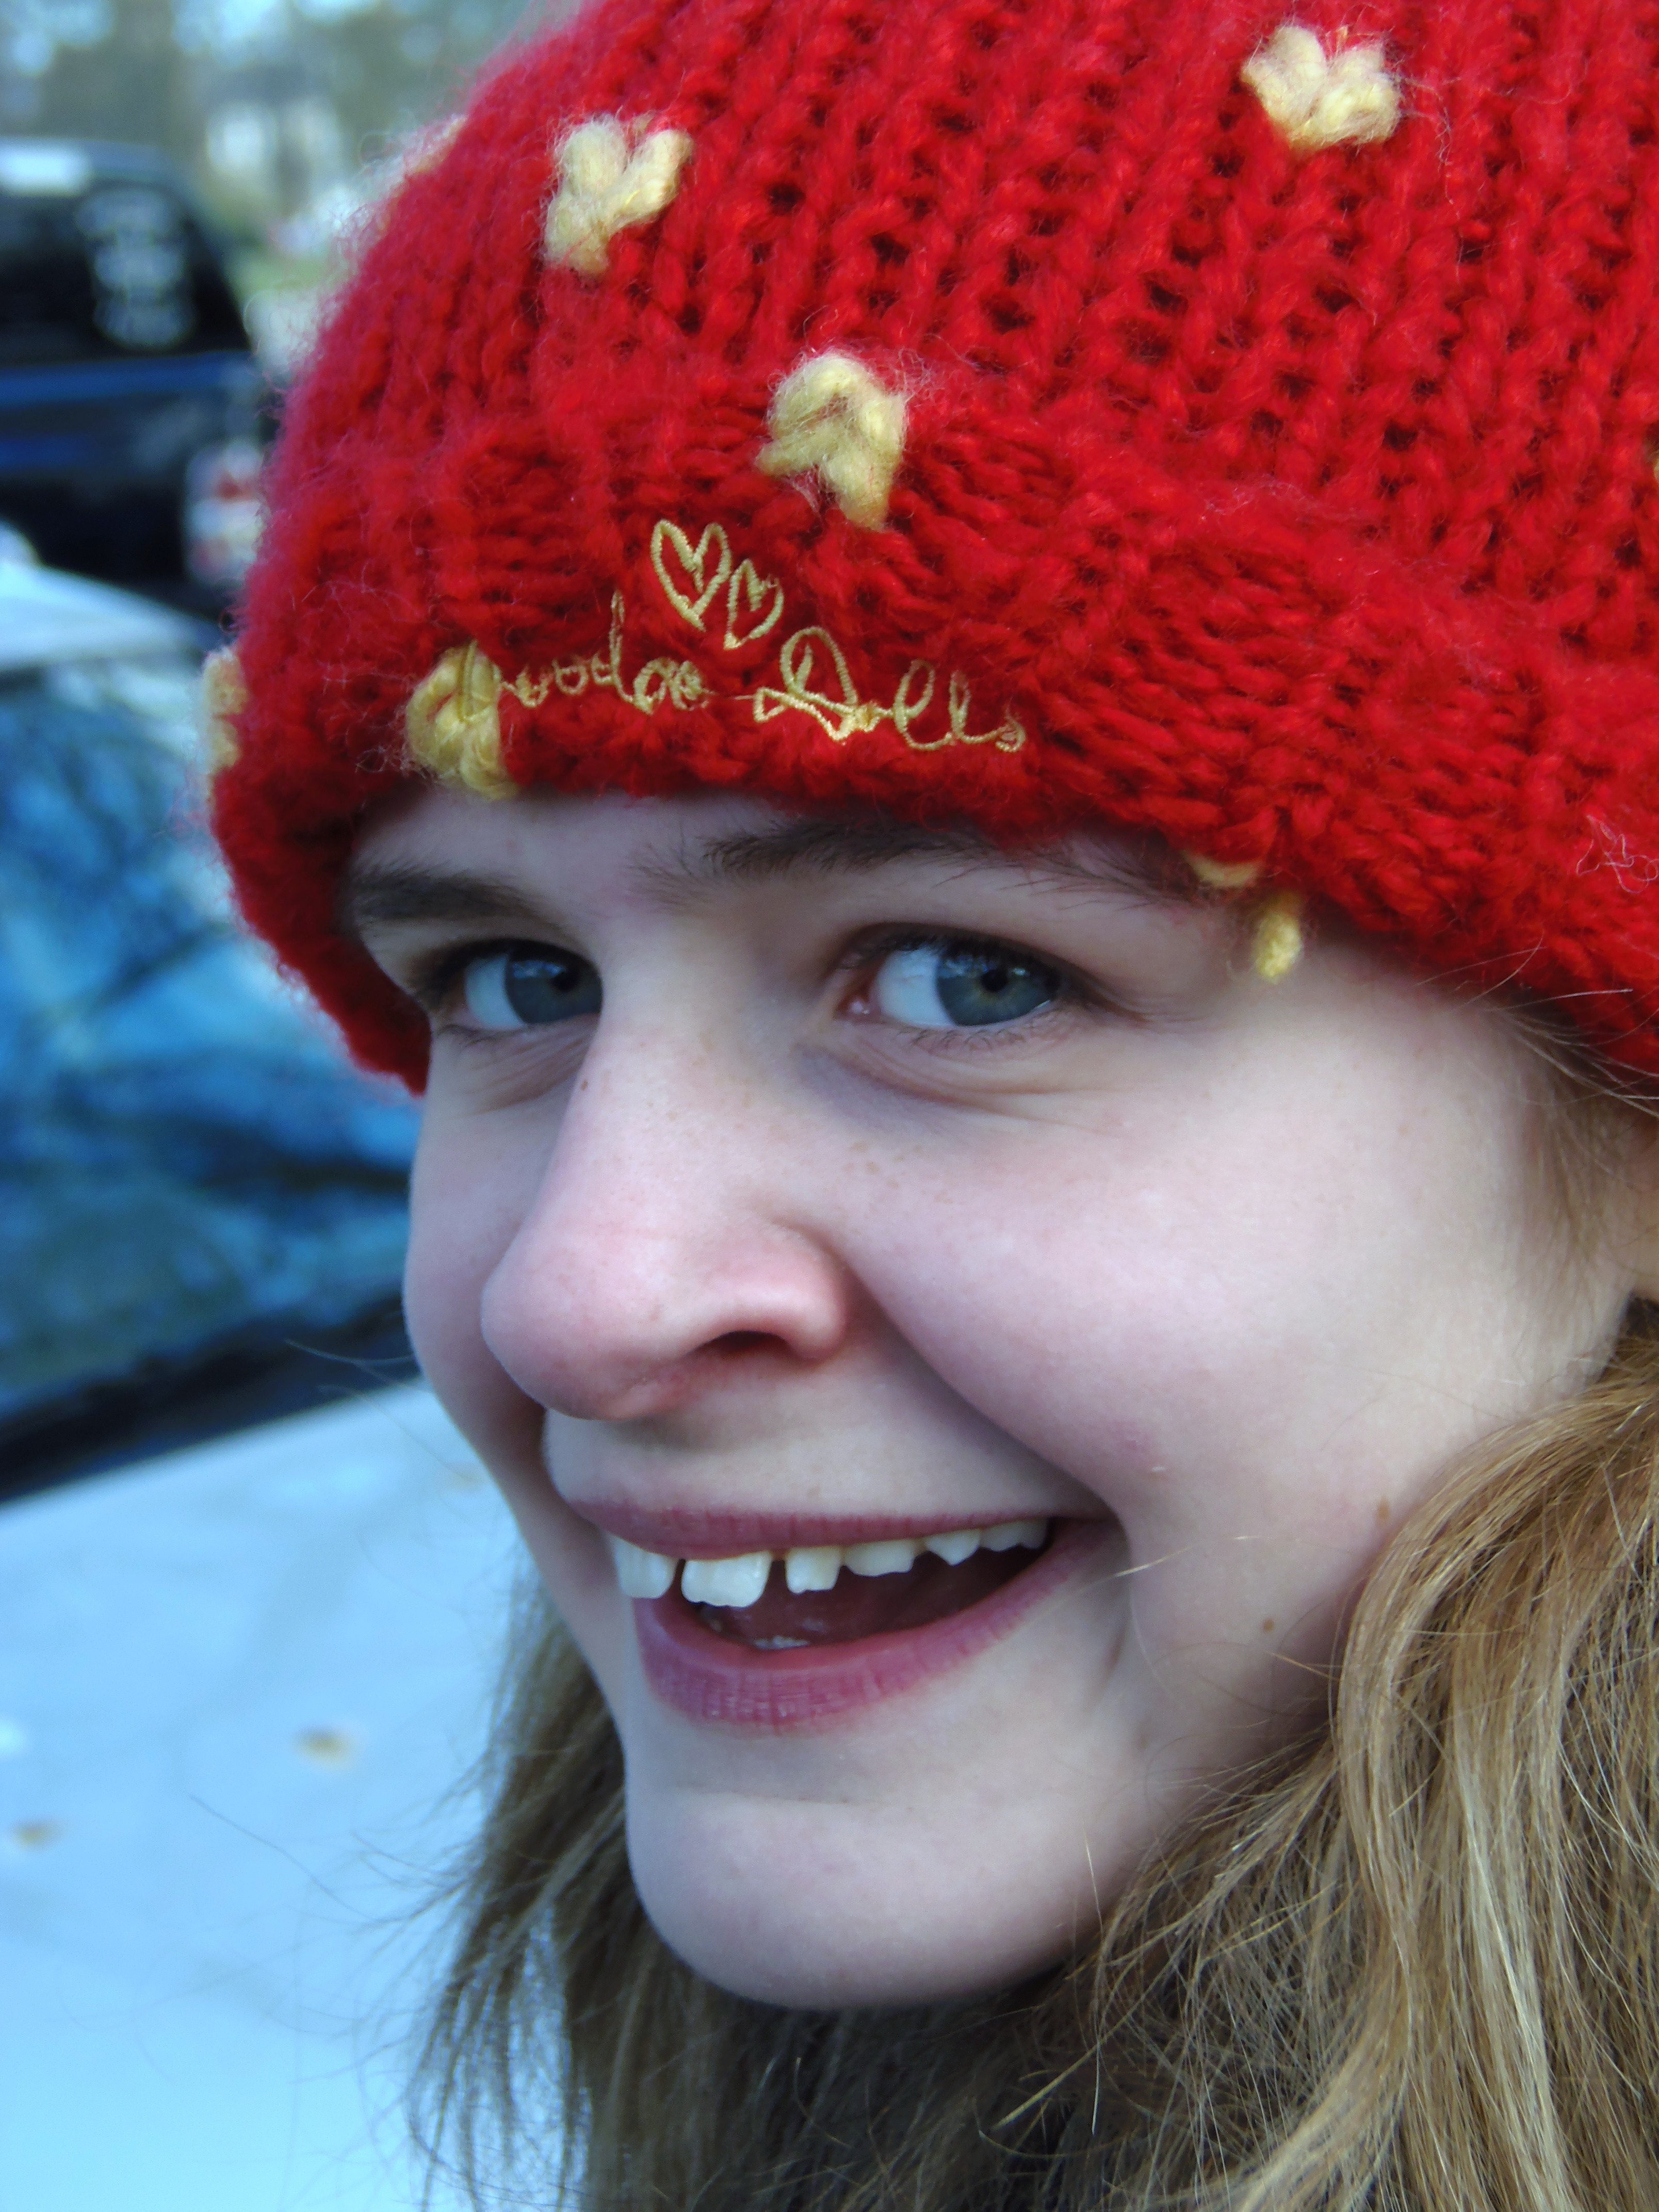
girl, female, portrait, red, child, hat, clothing, headgear, facial expression, wool, smile, crochet, knitting, face, art, cap, head, organ, daughter, blue eyes, knit cap